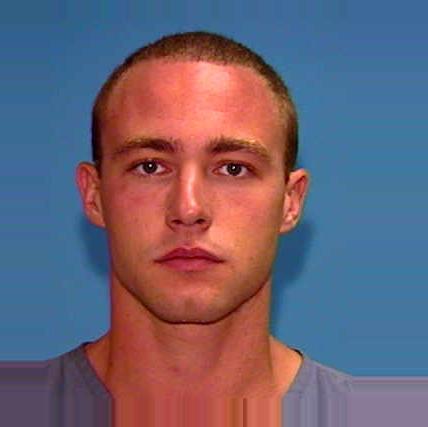
Age: 25